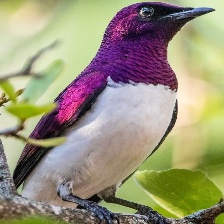
Species: VIOLET BACKED STARLING
Scientific name: CINNYRICINCLUS LEUCOGASTER